George Mallory

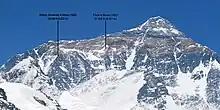
Everest's North Face, with illustrations of the maximum elevations attained by the 1922 expeditions' first and second summit attempts.

Mallory returned to the Himalayas as a member of the 1922 British Everest expedition. The expedition's objective was to become the first to summit Everest. On 2 March, Mallory, Howard Somervell, John Noel, Edward Strutt, George Finch, and Arthur Wakefield, crossed the English Channel, travelled by train to Marseille and departed on board the passenger liner "Caledonia" on 3 March. Mallory engaged in deck tennis with Somervell and Wakefield and attended Finch's oxygen class, which enabled him to overcome his ambivalence about its implementation. After docking in Bombay, they arrived in Darjeeling on 20 March, where they coalesced with the rest of the expedition. Members left in groups for the march to Phari. Mallory's group departed under expedition leader General Charles Granville Bruce, arriving in Phari on 6 April and joined the following day by the remainder of the expedition. They arrived at the Rongbuk Monastery on 30 April. On 1 May, the expedition pitched Base Camp at an altitude of , below the junction of the Rongbuk Glacier and East Rongbuk Glacier.